Jerry Garcia

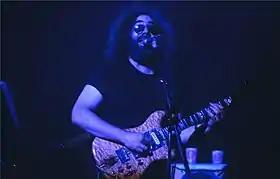
Garcia in 1978 at the Veterans Memorial Coliseum with guitar "Wolf"

Garcia's guitar-playing was eclectic. He melded elements from the various kinds of music that influenced him. Echoes of bluegrass playing (such as Arthur Smith and Doc Watson) could be heard. There was also early rock (like Lonnie Mack, James Burton, and Chuck Berry), contemporary blues (Freddie King and Lowell Fulsom), country and western (Roy Nichols and Don Rich), and jazz (Charlie Christian and Django Reinhardt) to be heard in Garcia's style. Don Rich was the sparkling country guitar player in Buck Owens's "the Buckaroos" band of the 1960s, but besides Rich's style, both Garcia's pedal steel guitar playing (on Grateful Dead records and others) and his standard electric guitar work, were influenced by another of Owens's Buckaroos of that time, pedal steel player Tom Brumley. And as an improvisational soloist, John Coltrane was one of his greatest personal and musical influences.